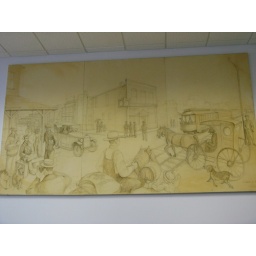
This bit of art on the wall at the library in Ashland shows how the town grew up around the trains.